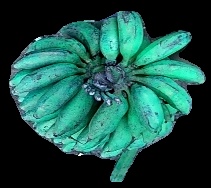
Variety: rasbale
Grade: grade3